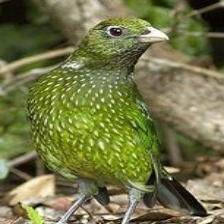
Species: SPOTTED CATBIRD
Scientific name: AILUROEDUS MACULOSUS